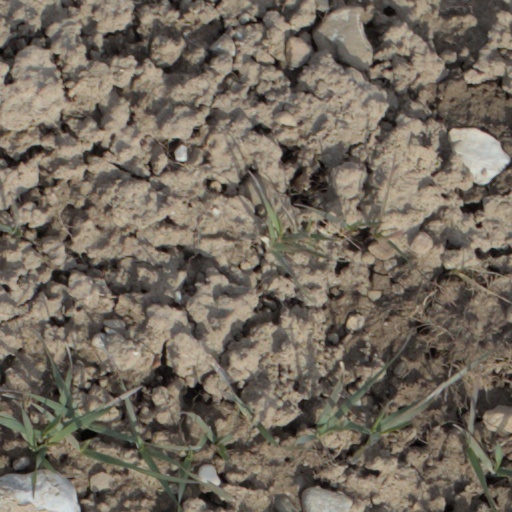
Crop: wheat